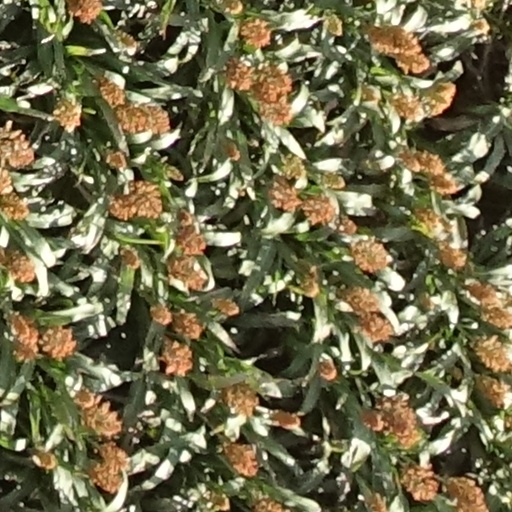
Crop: sorghum